George White (Mississippi politician)

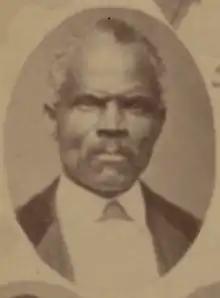

George White was an American state legislator in Mississippi. He represented Chickasaw County, Mississippi in the Mississippi House of Representatives in 1874 and 1875.